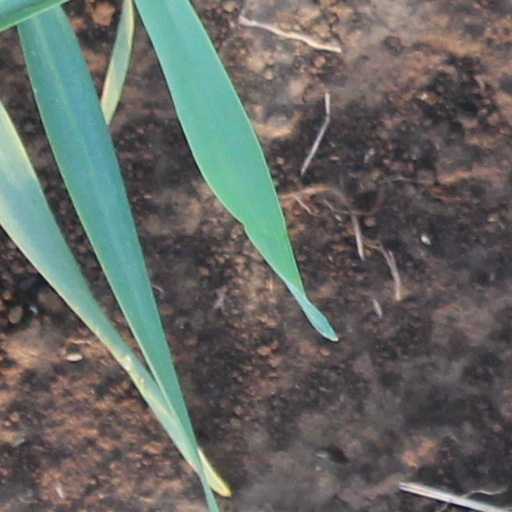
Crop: wheat